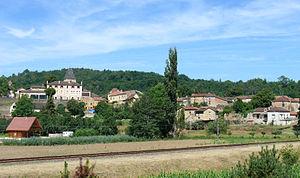
Saint-Cernin-de-l'Herm - Le village
Saint-Cernin-de-l'Herm est une commune française située dans le département de la Dordogne, en région Nouvelle-Aquitaine.